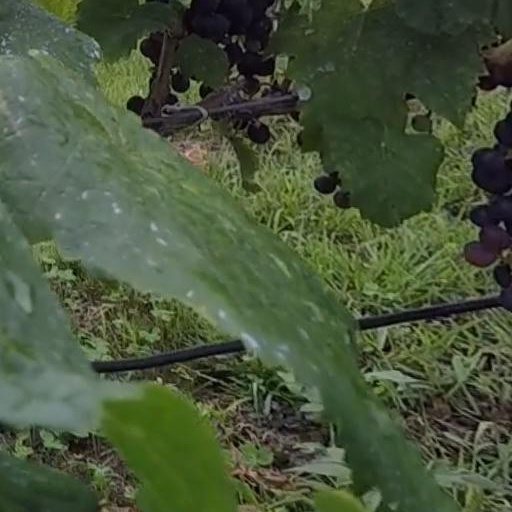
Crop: grape